Mona Maris

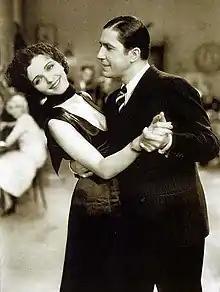
With Carlos Gardel, 1934

Maris' ambition to become an actress originated during World War I, when she was a student in Luders, France. She and her classmates wrote, directed, and presented short plays to entertain soldiers billeted near the school. After graduation Maris begged to go to England and her mother finally relented. In England she found a woman was given much more freedom than in either Spain or South America. She traveled to England under the indirect chaperonage of an Argentine family.